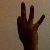
The image shows a hand gesture representing the number 9 in Indian Sign Language.